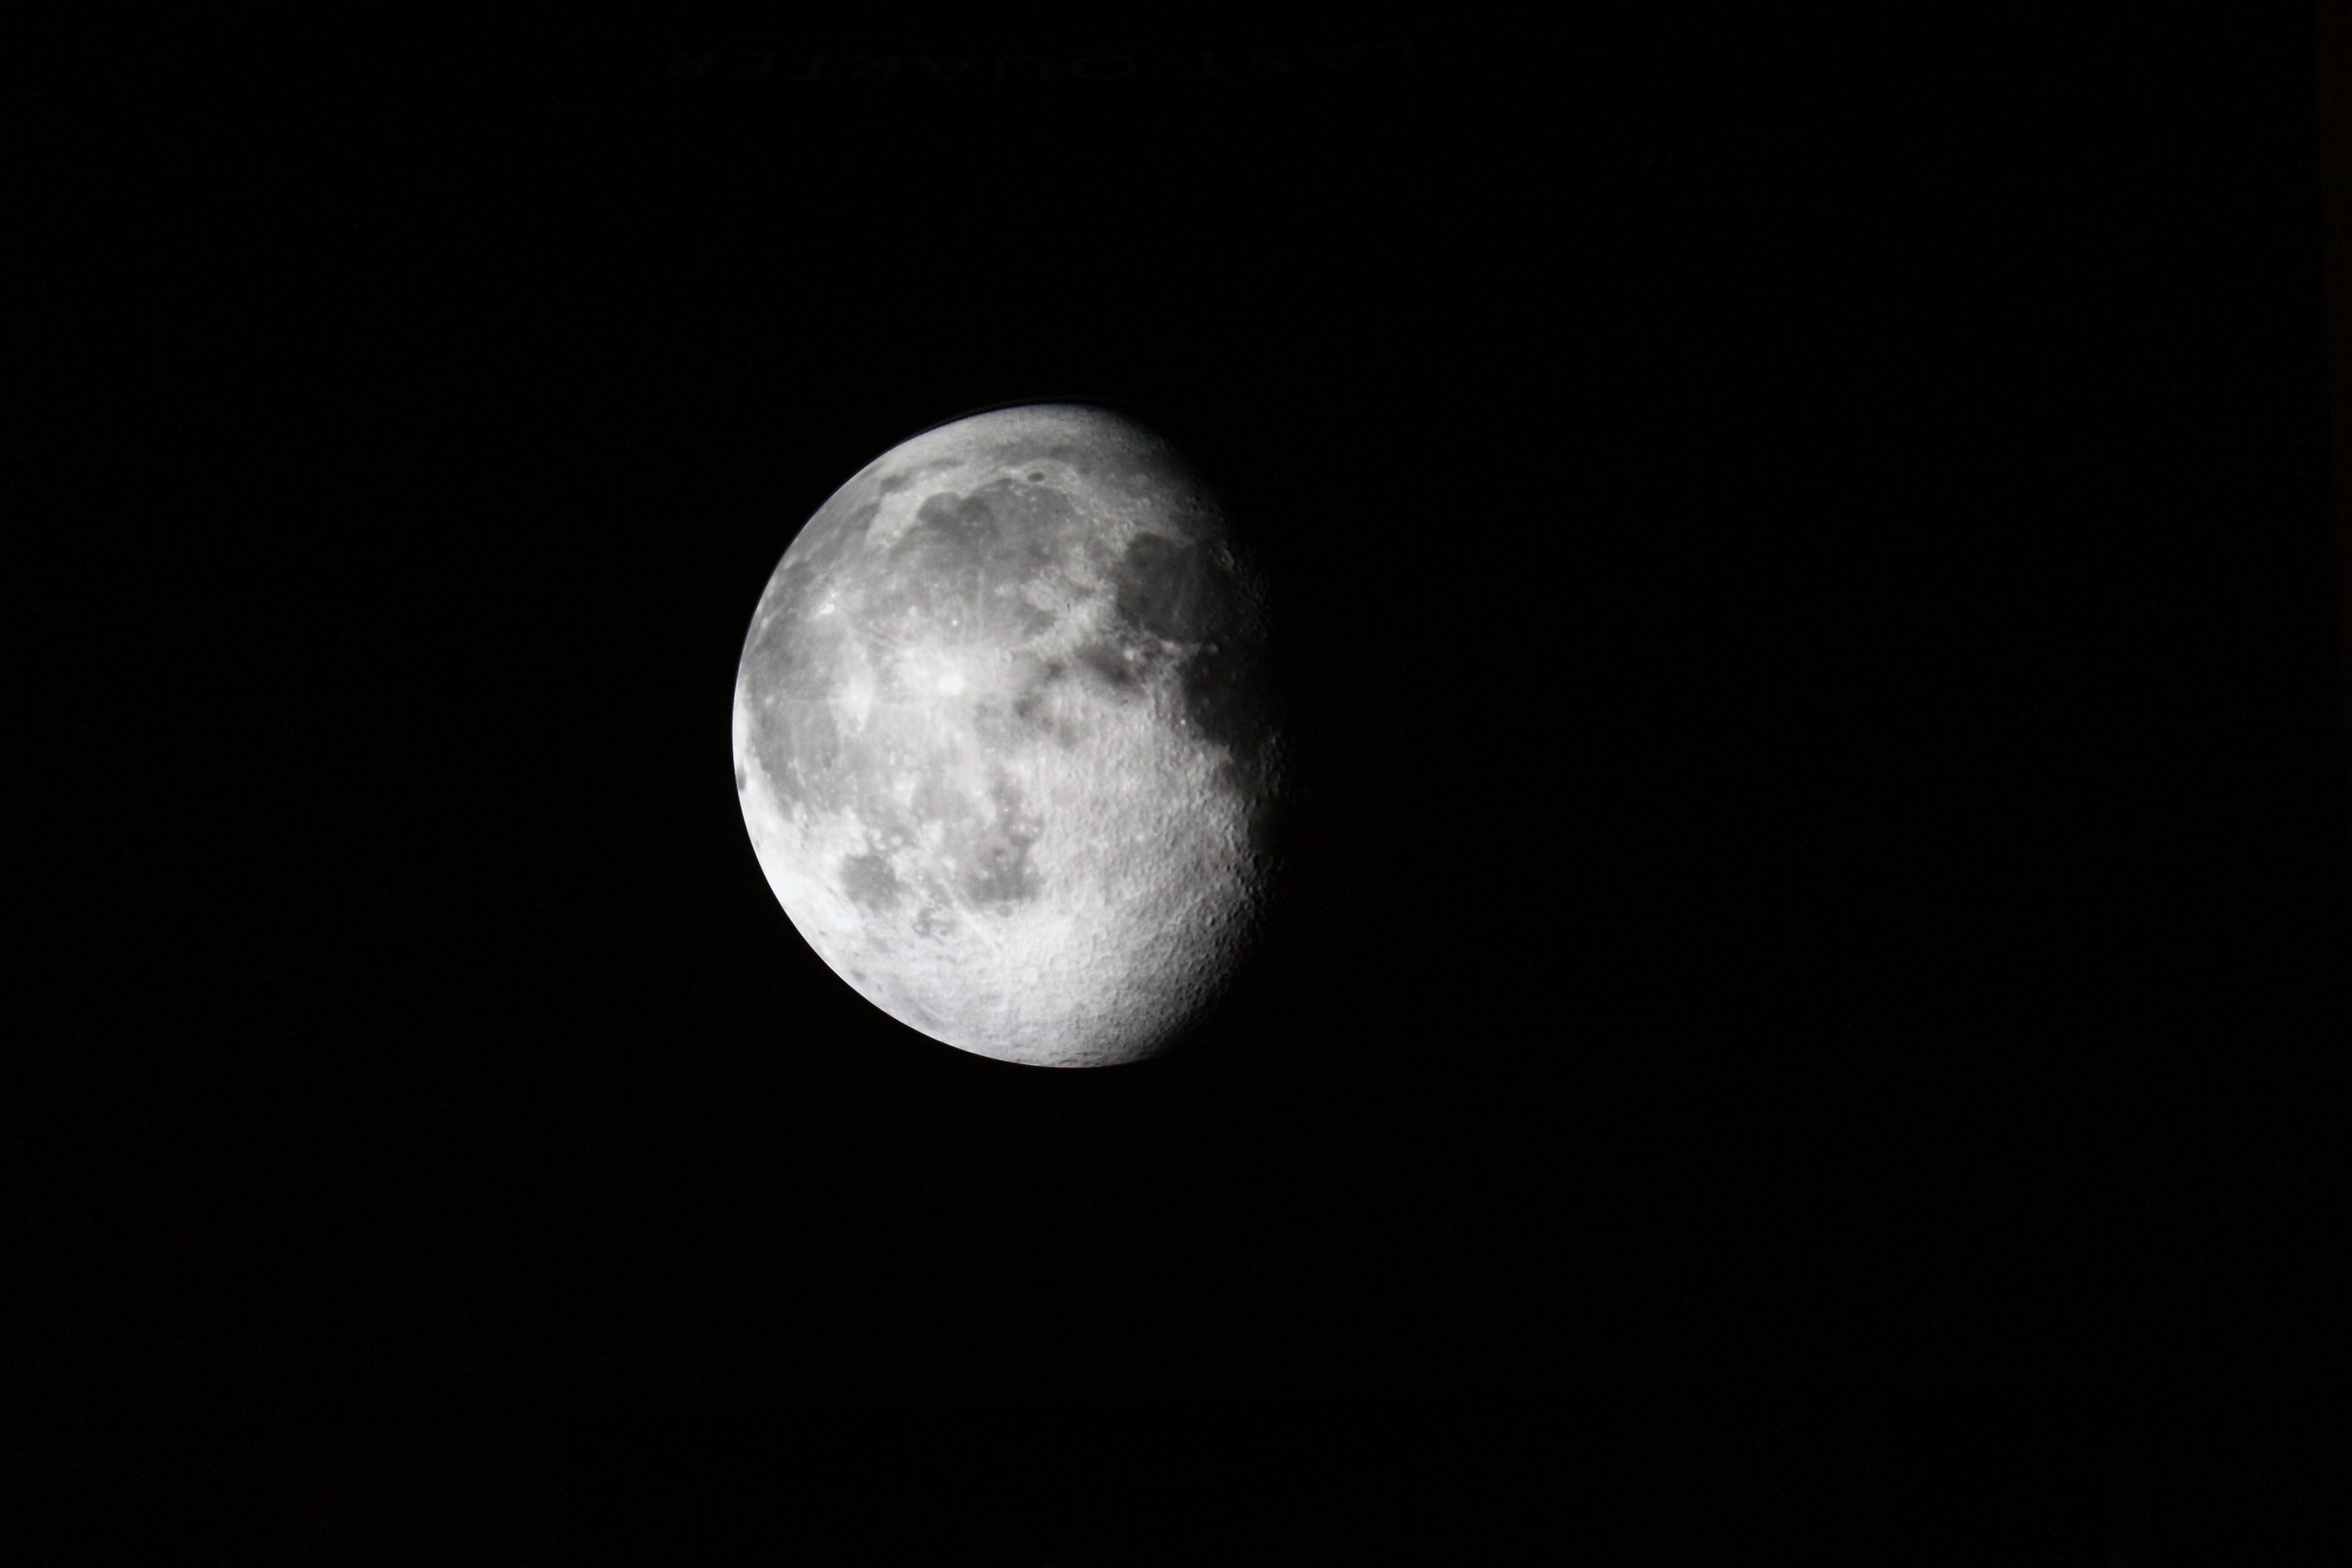
black and white, atmosphere, space, monochrome, moon, full moon, moonlight, circle, astronomy, lunar, celestial, astronomical object, lunar eclipse, celestial event, three fourth